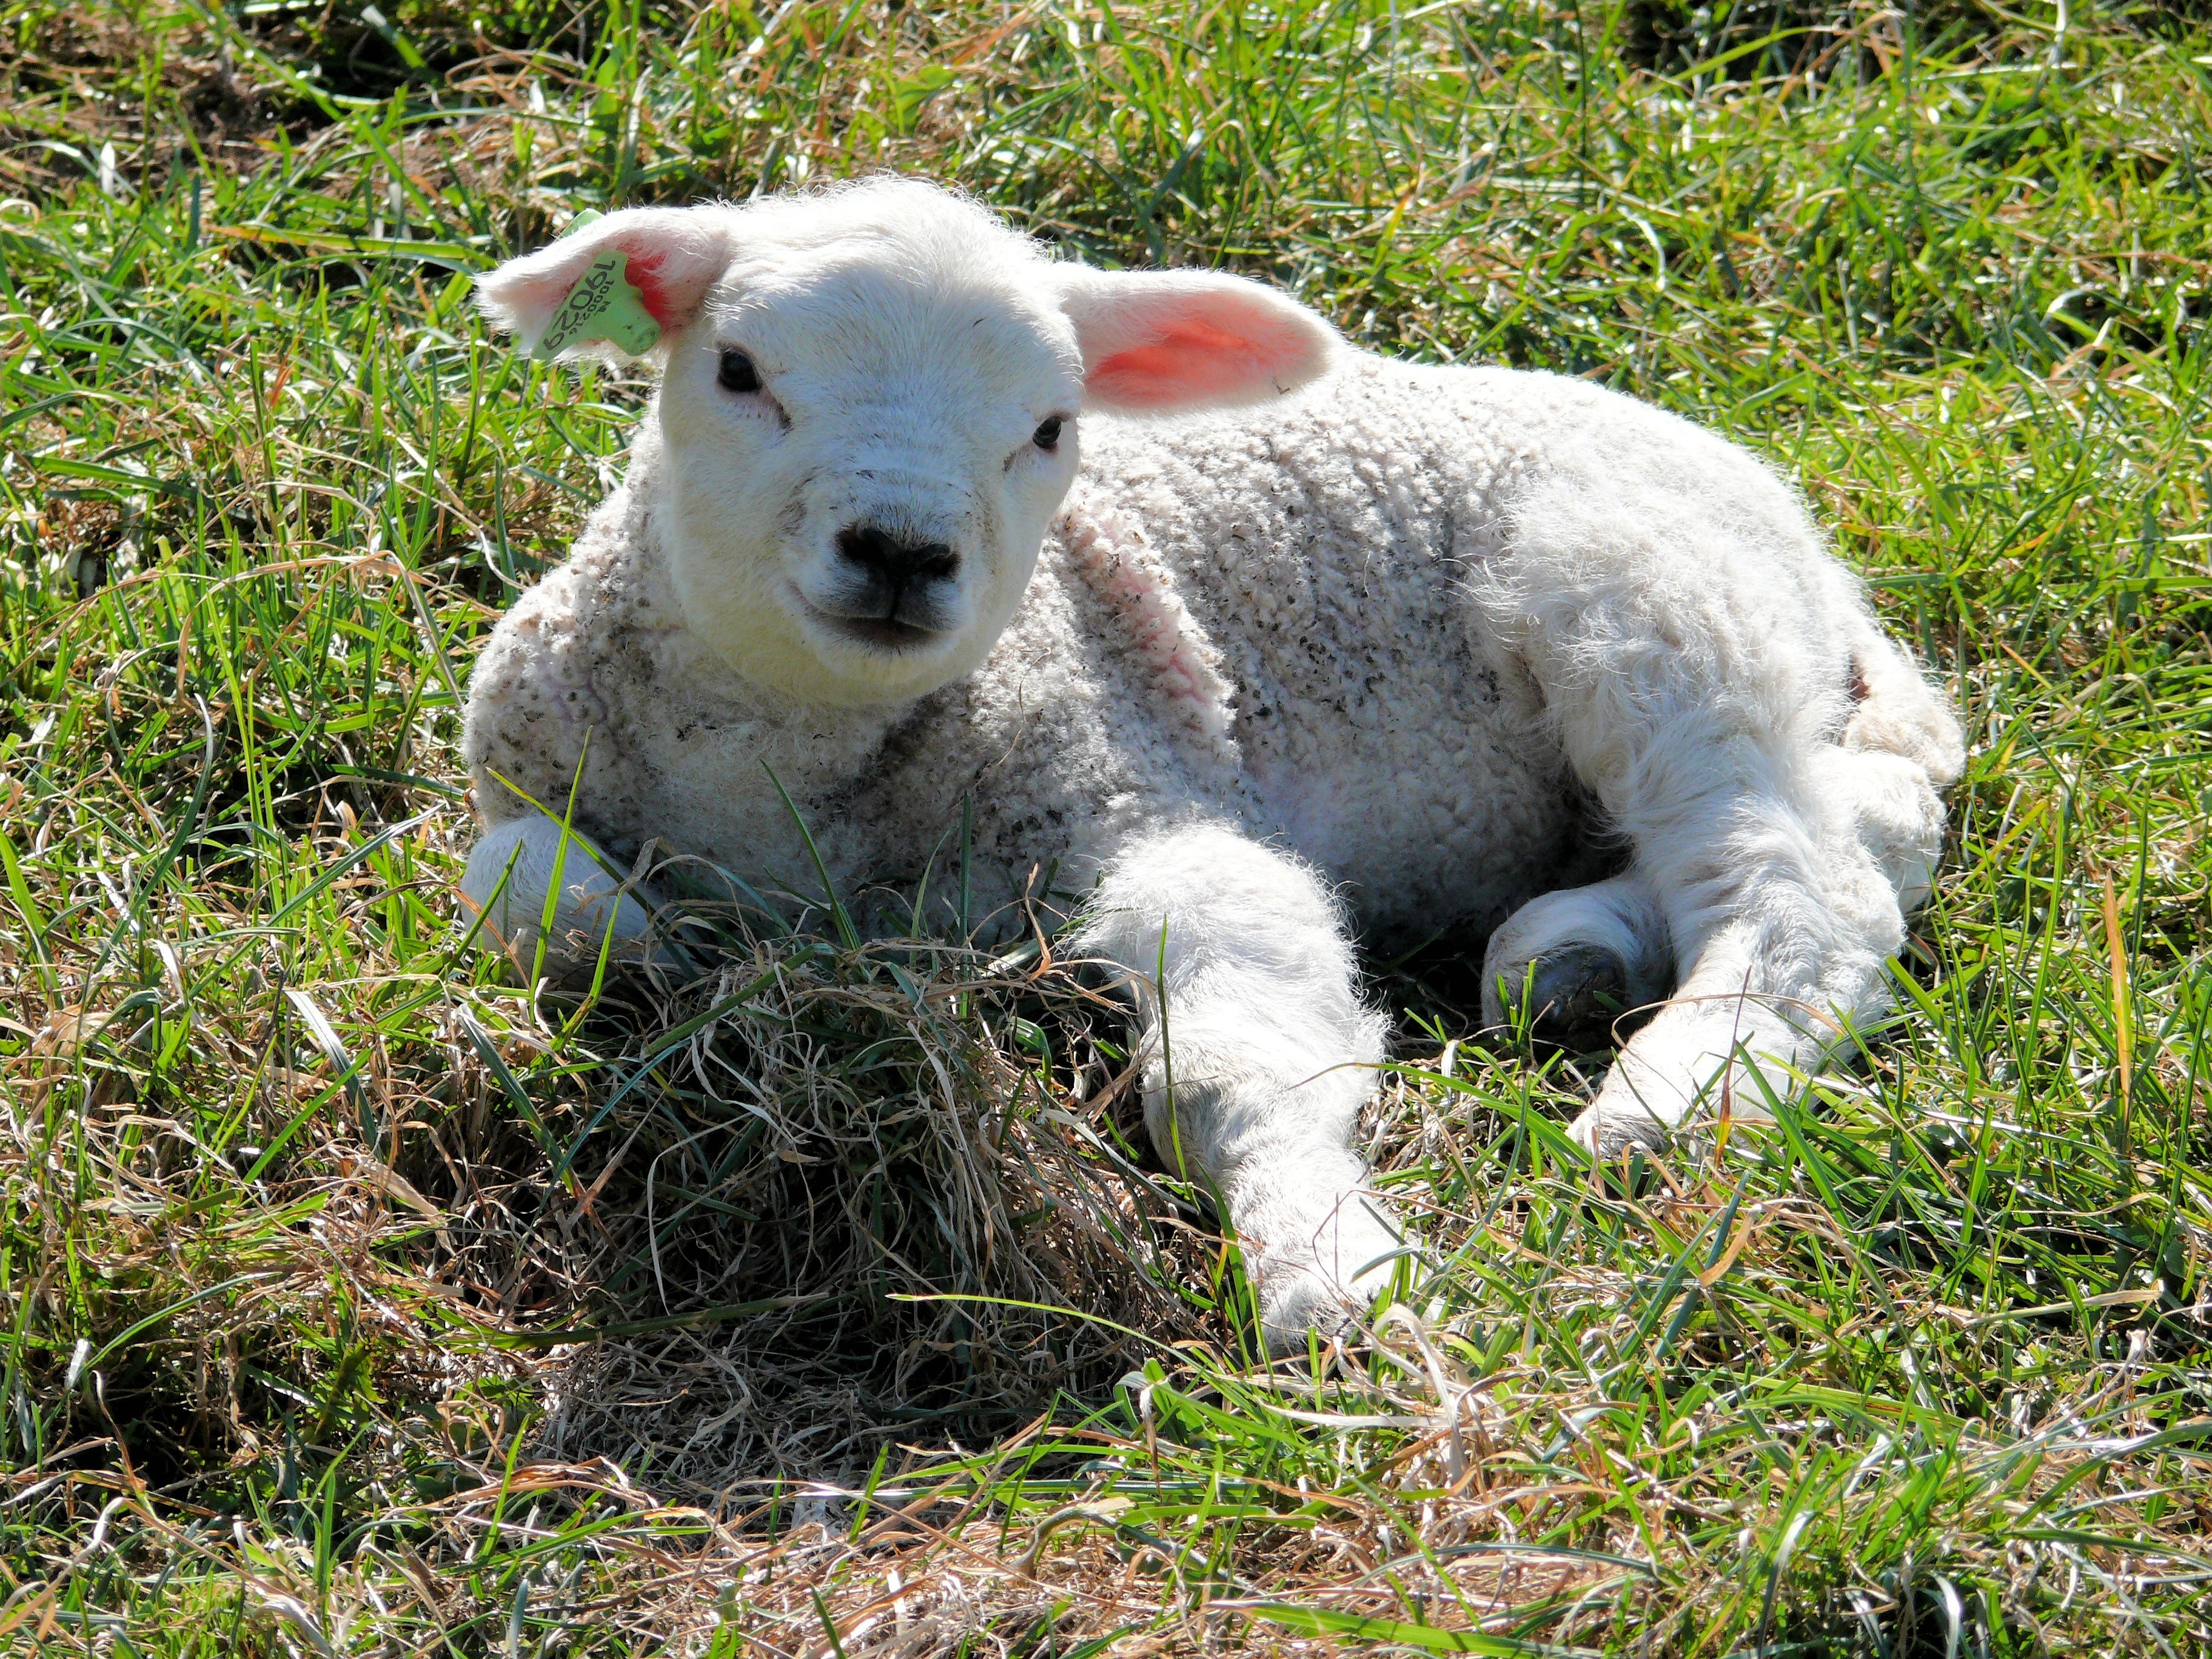
nature, grass, white, farm, meadow, countryside, animal, pasture, grazing, sheep, mammal, fauna, lamb, goats, animals, vertebrate, sheeps, white sheep, cow goat family